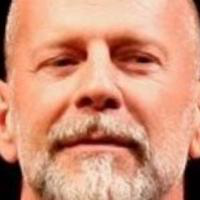
Age group: age 41-55